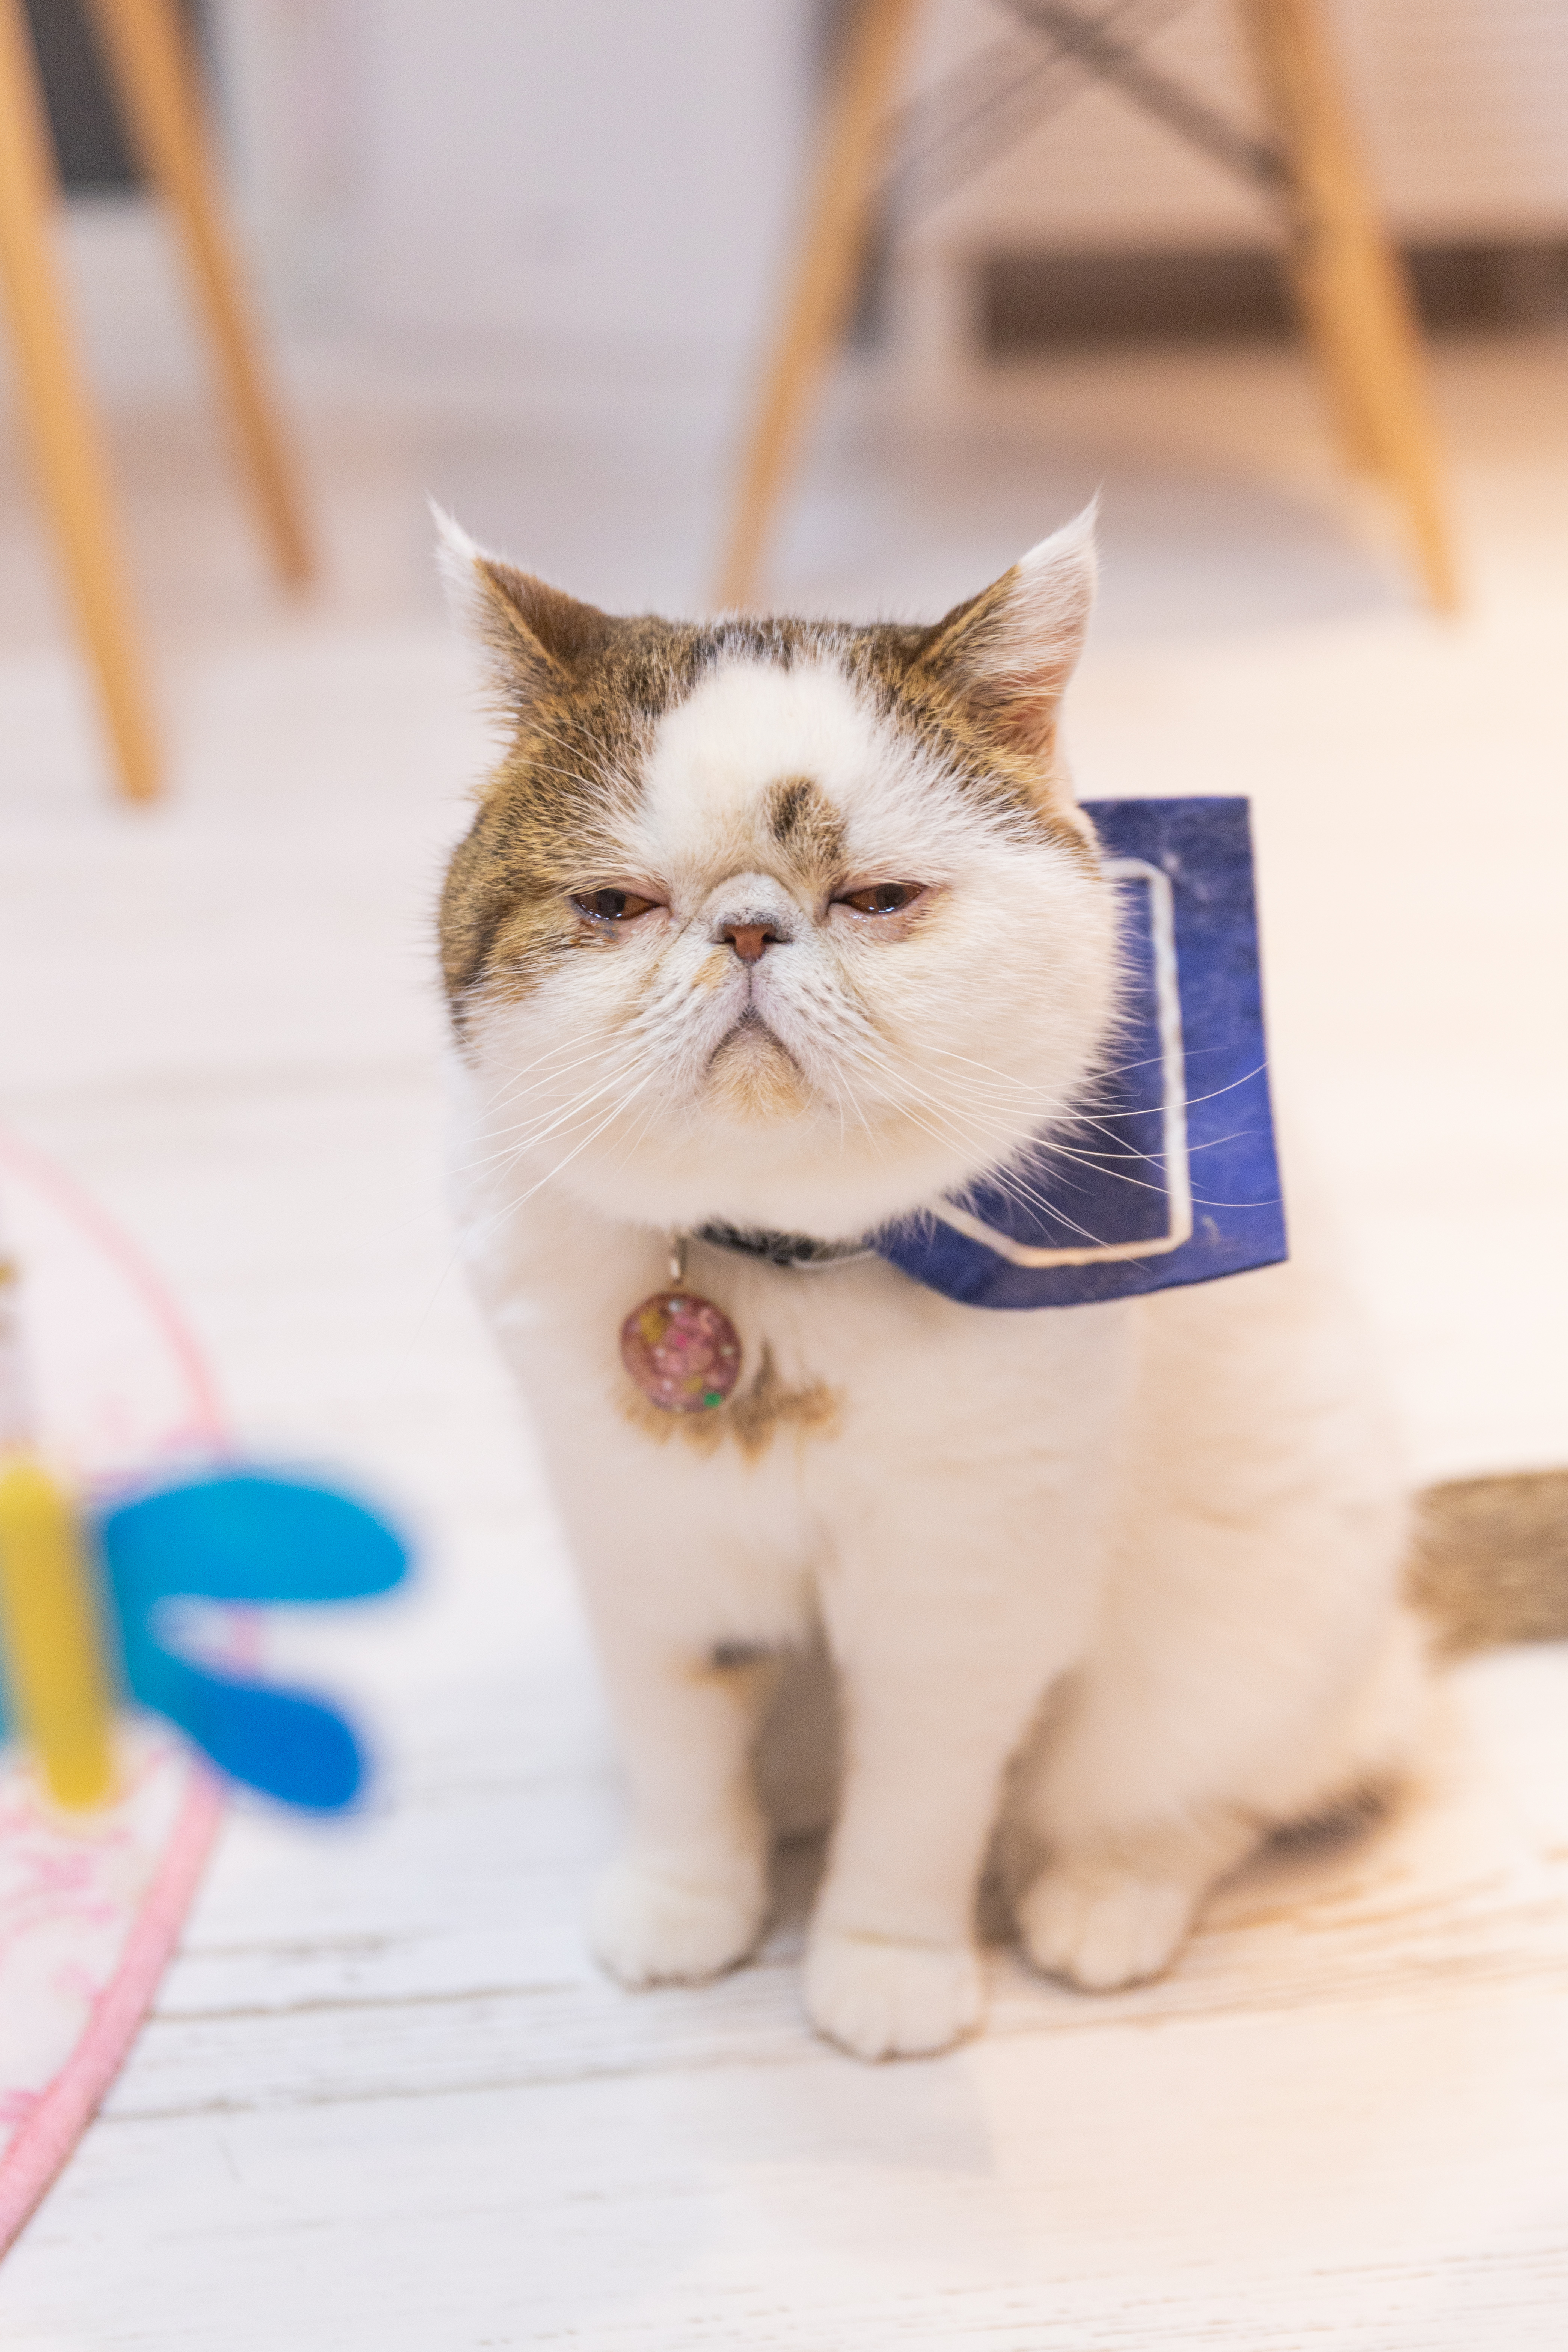
cat, mammal, small to medium sized cats, felidae, whiskers, carnivore, kitten, eye, snout, fur, fawn, domestic short haired cat, ear, asian, persian, munchkin